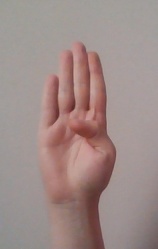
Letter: kaaf